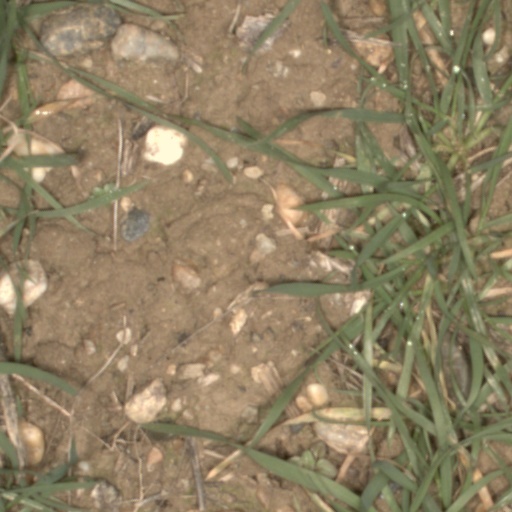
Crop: wheat